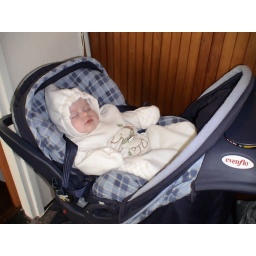
sleeping in car seat - 4 and half months